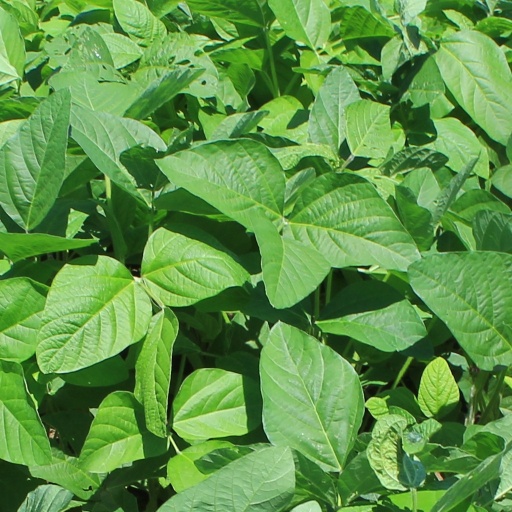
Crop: soybean